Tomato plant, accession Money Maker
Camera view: tilt-top (135 deg); turntable rotation: 180 degrees
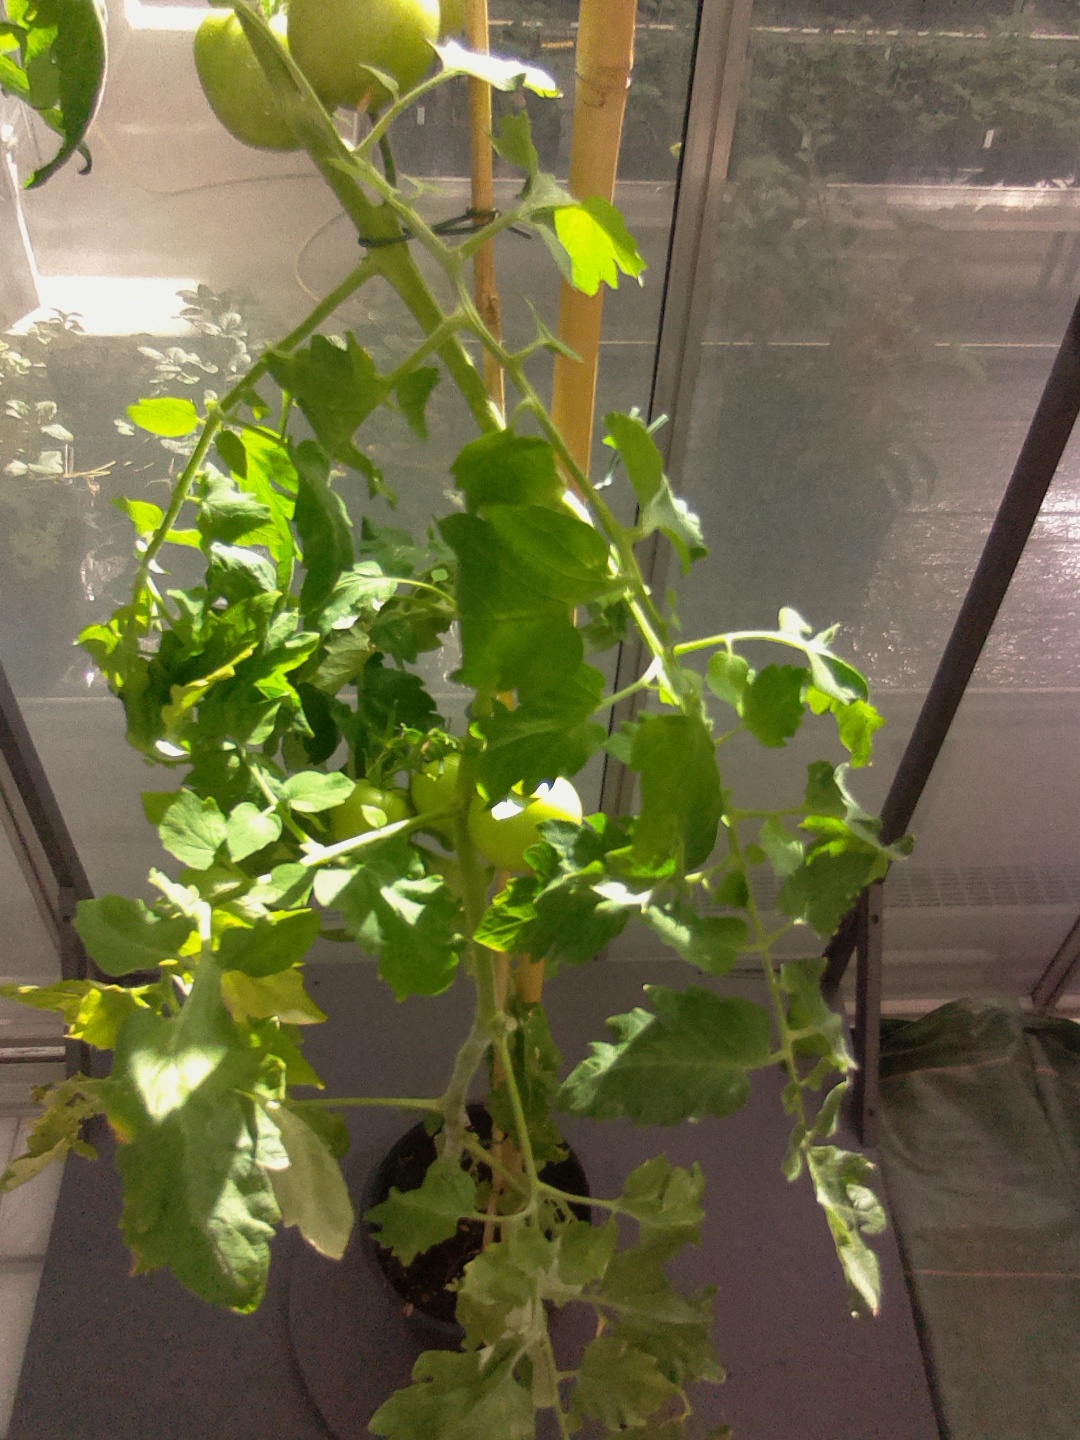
BBCH growth stage 74: 40%-50% of final fruit size